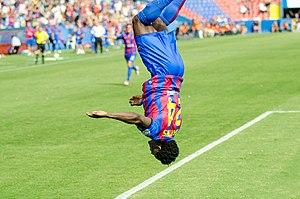
Dans certains sports comme le football, la célébration de but est la pratique consistant à célébrer le fait d'avoir marqué un but. La célébration est normalement effectuée par le buteur et peut impliquer ses coéquipiers, voire les supporteurs de l'équipe.